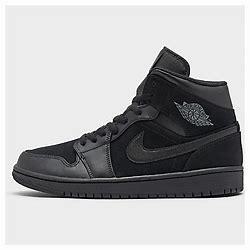
Brand: Jordan
Model: Air 1 Mid Retro Basketball